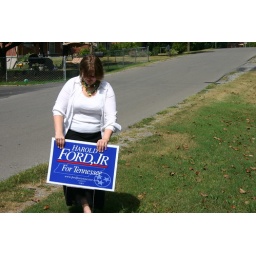
We're taking bets on how long a yard sign for a black democrat will stay intact in a quasi redneck neighborhood.